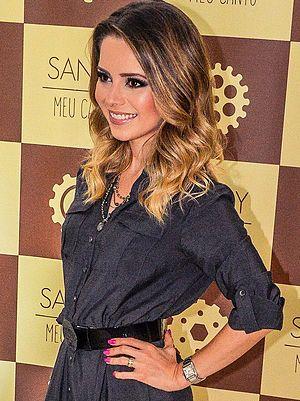
Sandy Leah Lima, née à Campinas le 28 janvier 1983, est une chanteuse Pop et actrice brésilienne. Sandy a fait partie avec son frère Junior du duo de Sandy & Junior. En 2007, ils ont annoncé leur séparation, et en 2010, elle sort son premier album solo, intitulé Manuscrito.